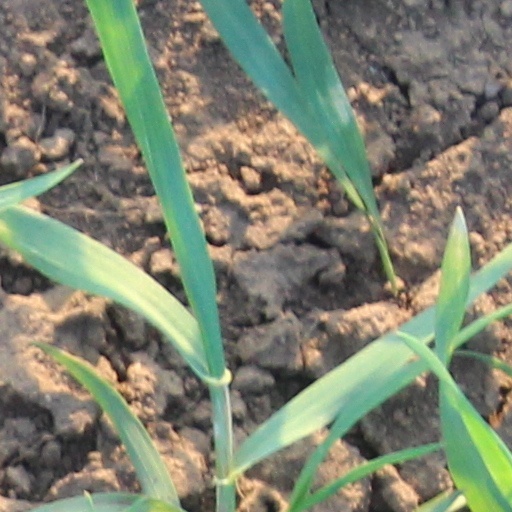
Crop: wheat